Brain Buster Puzzle Pak

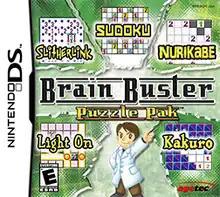
North American box art

Brain Buster Puzzle Pak known in Japan as , is a puzzle video game released for Nintendo DS in Japan, North America, and the PAL region. The game is a compilation of Nikoli puzzle games including "Light Up" (called Light On), "Slitherlink", "Sudoku", "Nurikabe", and "Kakuro".